Car classification

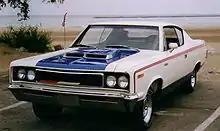
1970 AMC The Machine

The earliest type of passenger vehicle is called an "off-roader", "four-by-four" or "four-wheel drive". Off-road vehicles are usually more focused on off-road capability than SUVs and crossover SUVs (often compromising their on-road ride quality or handling). Common features of off-road vehicles are four-wheel drive, high ground clearance, a body-on-frame (separate chassis) construction and low-range gearing.